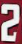
Number: 2